Provence

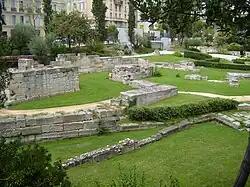
Remains of the ancient harbour of Massalia, near the Old Port of Marseille

Traders from the island of Rhodes were visiting the coast of Provence in the 7th century BC. Rhodes pottery from that century has been found in Marseille, near Martigues and Istres, and at Mont Garou and Evenos near Toulon. The traders from Rhodes gave their names to the ancient town of Rhodanousia (now Trinquetaille, across the Rhône river from Arles), and to the main river of Provence, the Rhodanos, today known as the Rhône.